Gunnison, Colorado

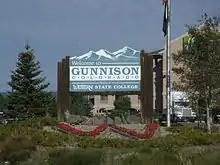
Welcome to Gunnison sign for travelers on Hwy 50 entering Gunnison from the east.

At the 2020 United States census, the town had a total area of , all of it land. Gunnison is near Blue Mesa Reservoir. Primary access to Gunnison is from Salida to the east via Monarch Pass or from Montrose, Colorado, to the west via Cerro Summit on U.S. Highway 50. U.S. Highway 50 is the main east–west thoroughfare through the town. There are numerous other ways to get to Gunnison, some of which are subject to seasonal closures (Kebler Pass, Cottonwood Pass). At the 2010 Census there was a population of 15,324 within the county.